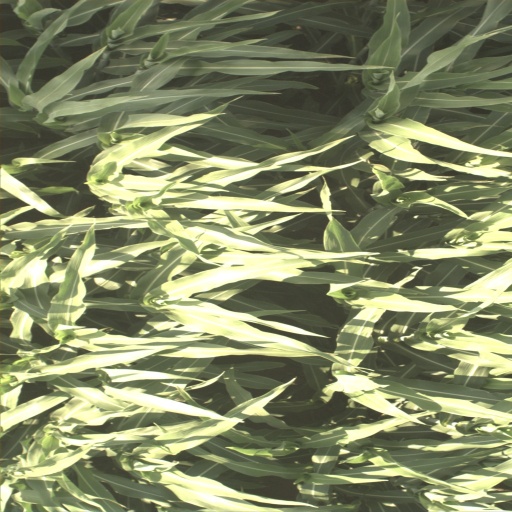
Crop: sorghum